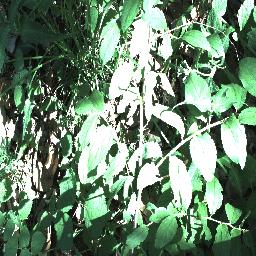
Label: chinee_apple